John Gibbs (architect)

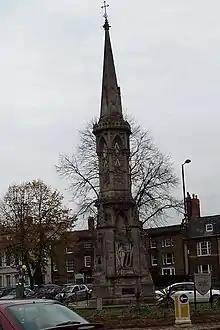
Banbury Cross in Banbury, north Oxfordshire, designed by Gibbs and built in 1859.

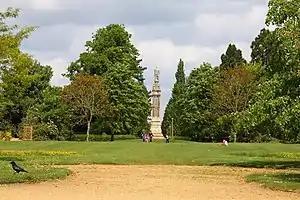
Monument to Prince Albert in Albert Park, Abingdon, designed by Gibbs and erected in 1865.

John Gibbs was a British Gothic Revival architect based in Wigan, Manchester, and Oxford, England.